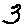
Label: 3